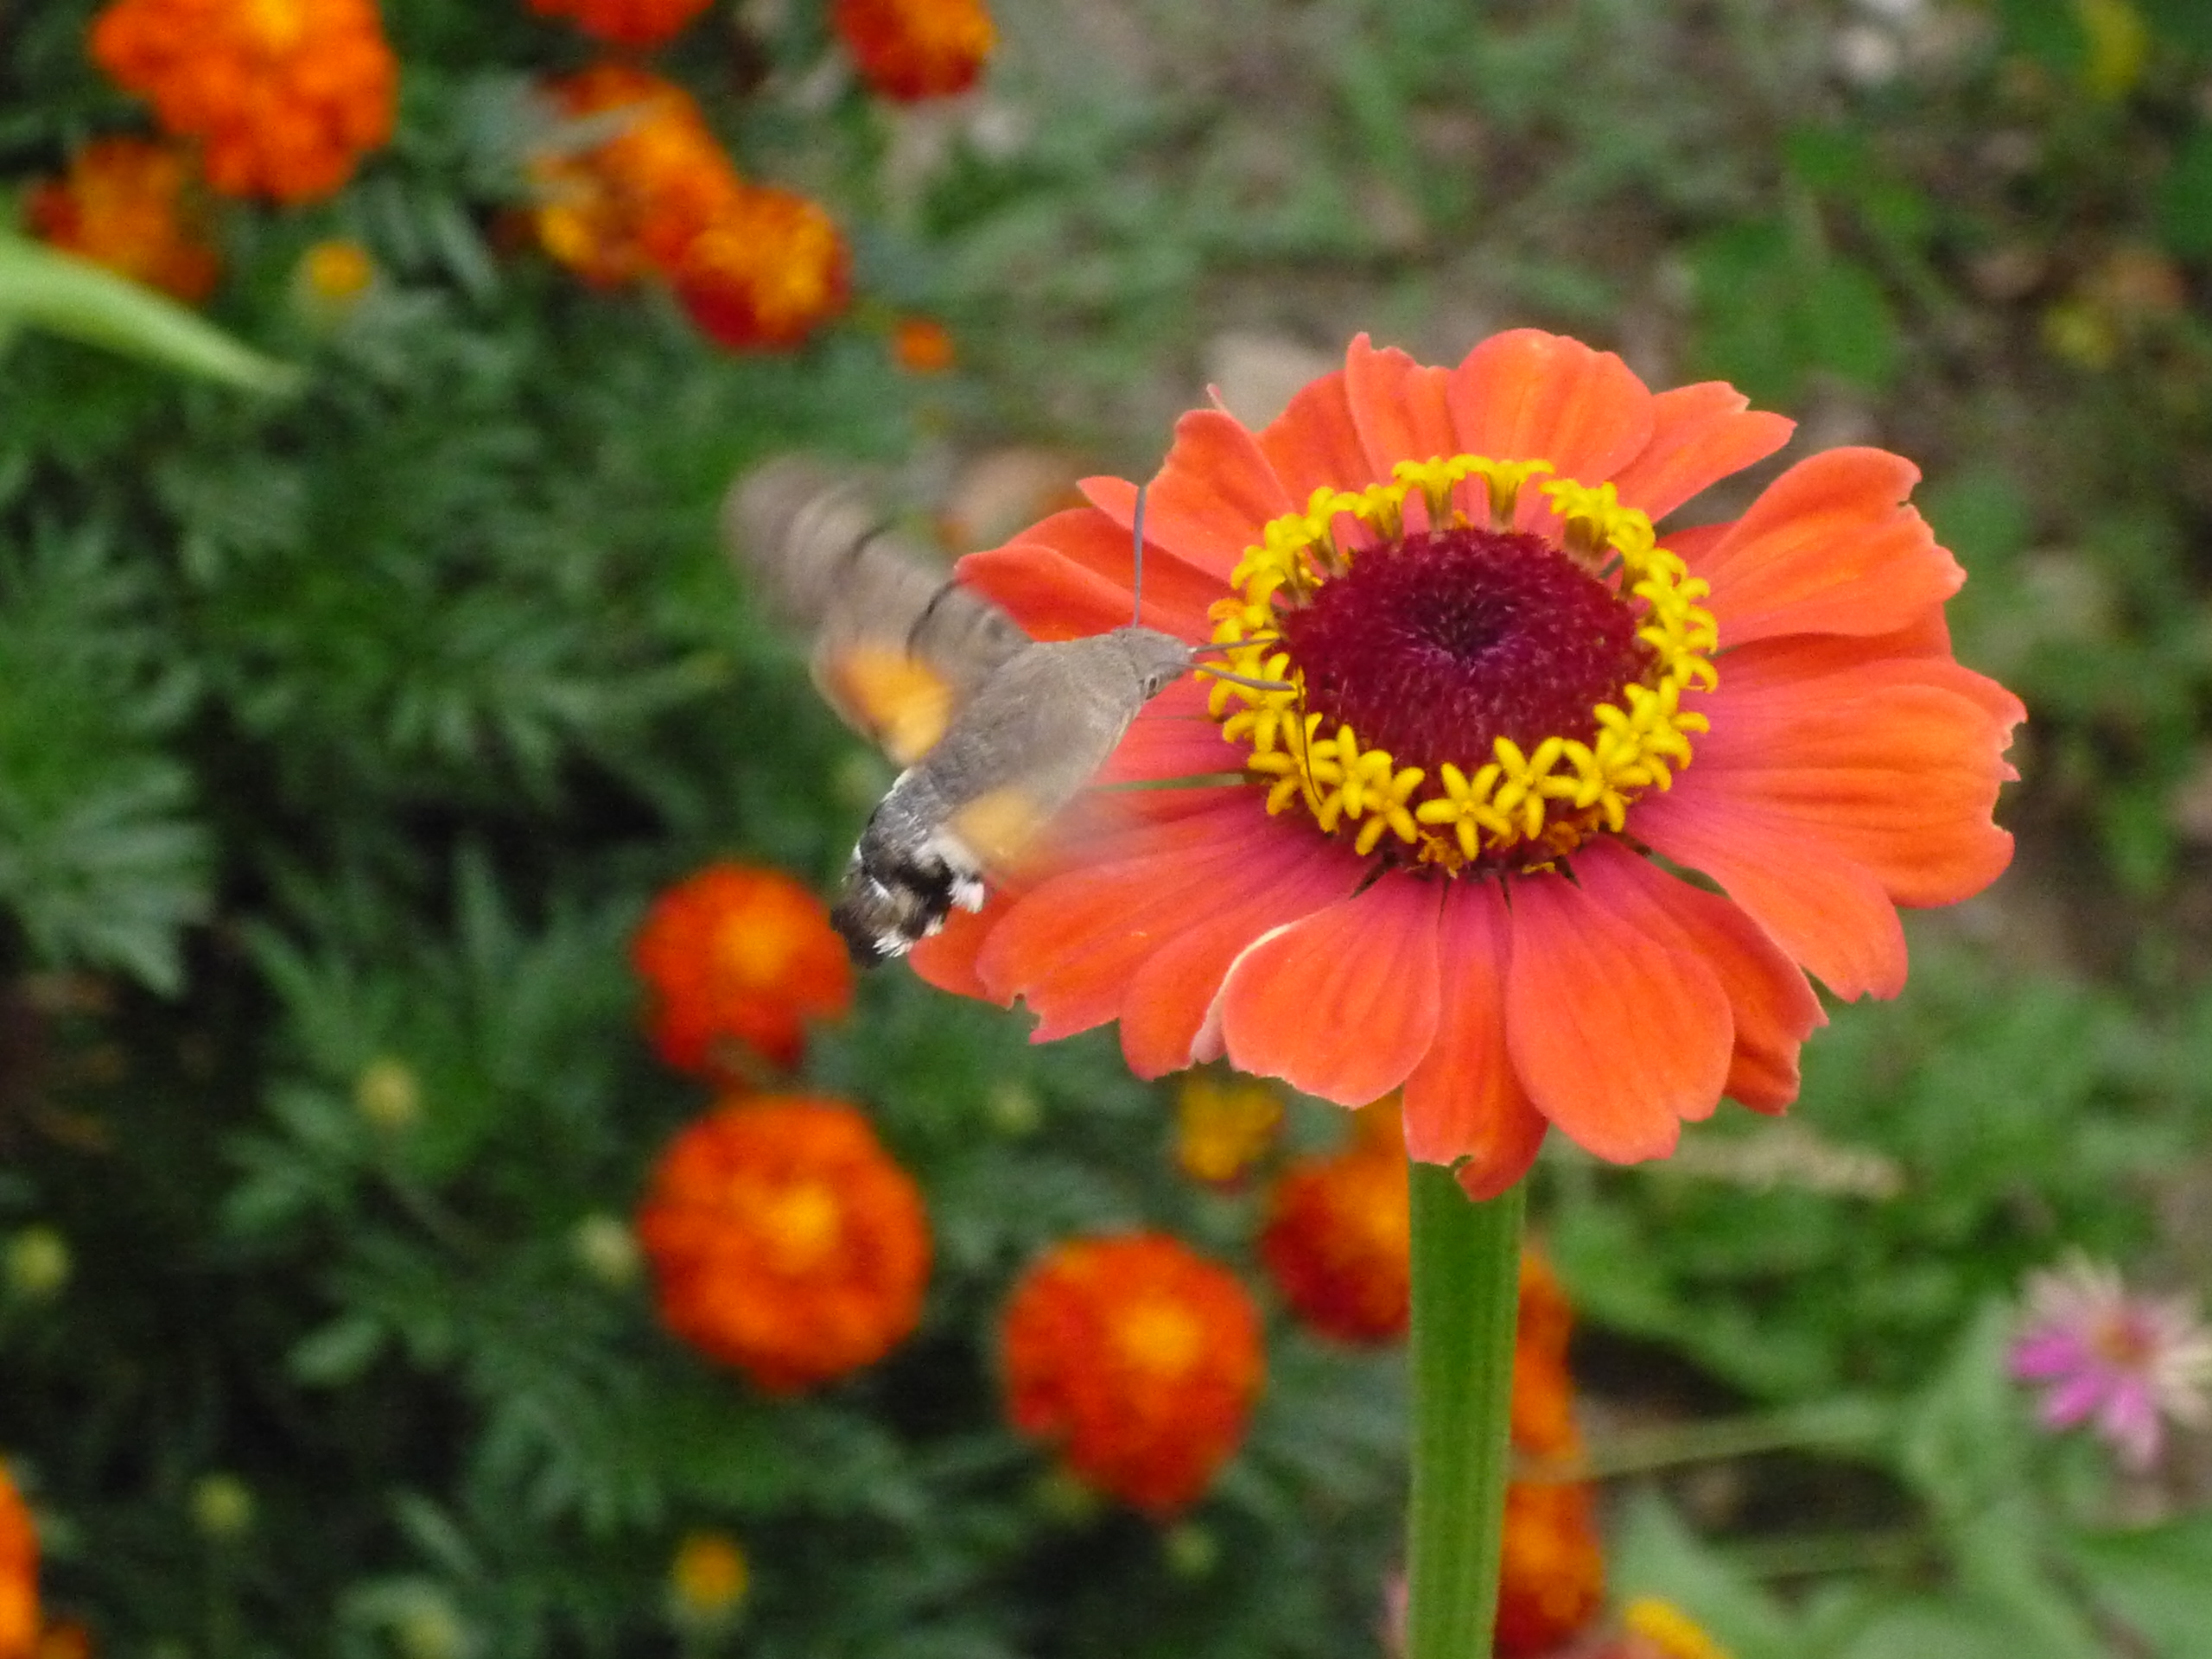
flower, plant, petal, botany, leaf, orange, vegetation, yellow, grass, biome, landscape, flowering plant, meadow, groundcover, annual plant, grass family, field, close up, grassland, herbaceous plant, prairie, pollen, macro photography, floristry, daisy family, wildflower, pollinator, garden, soil, flower arranging, floral design, plantation, plant stem, herb, sunflower, garden cosmos, coquelicot, peach, perennial plant, tickseed, Forb, asterales, poppy family, cut flowers, cosmos, magenta, farm